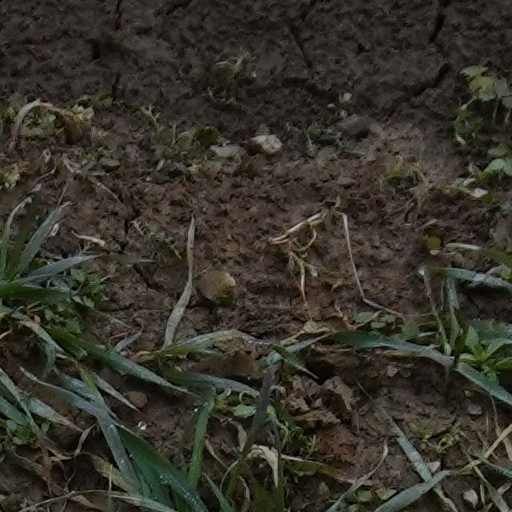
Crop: wheat